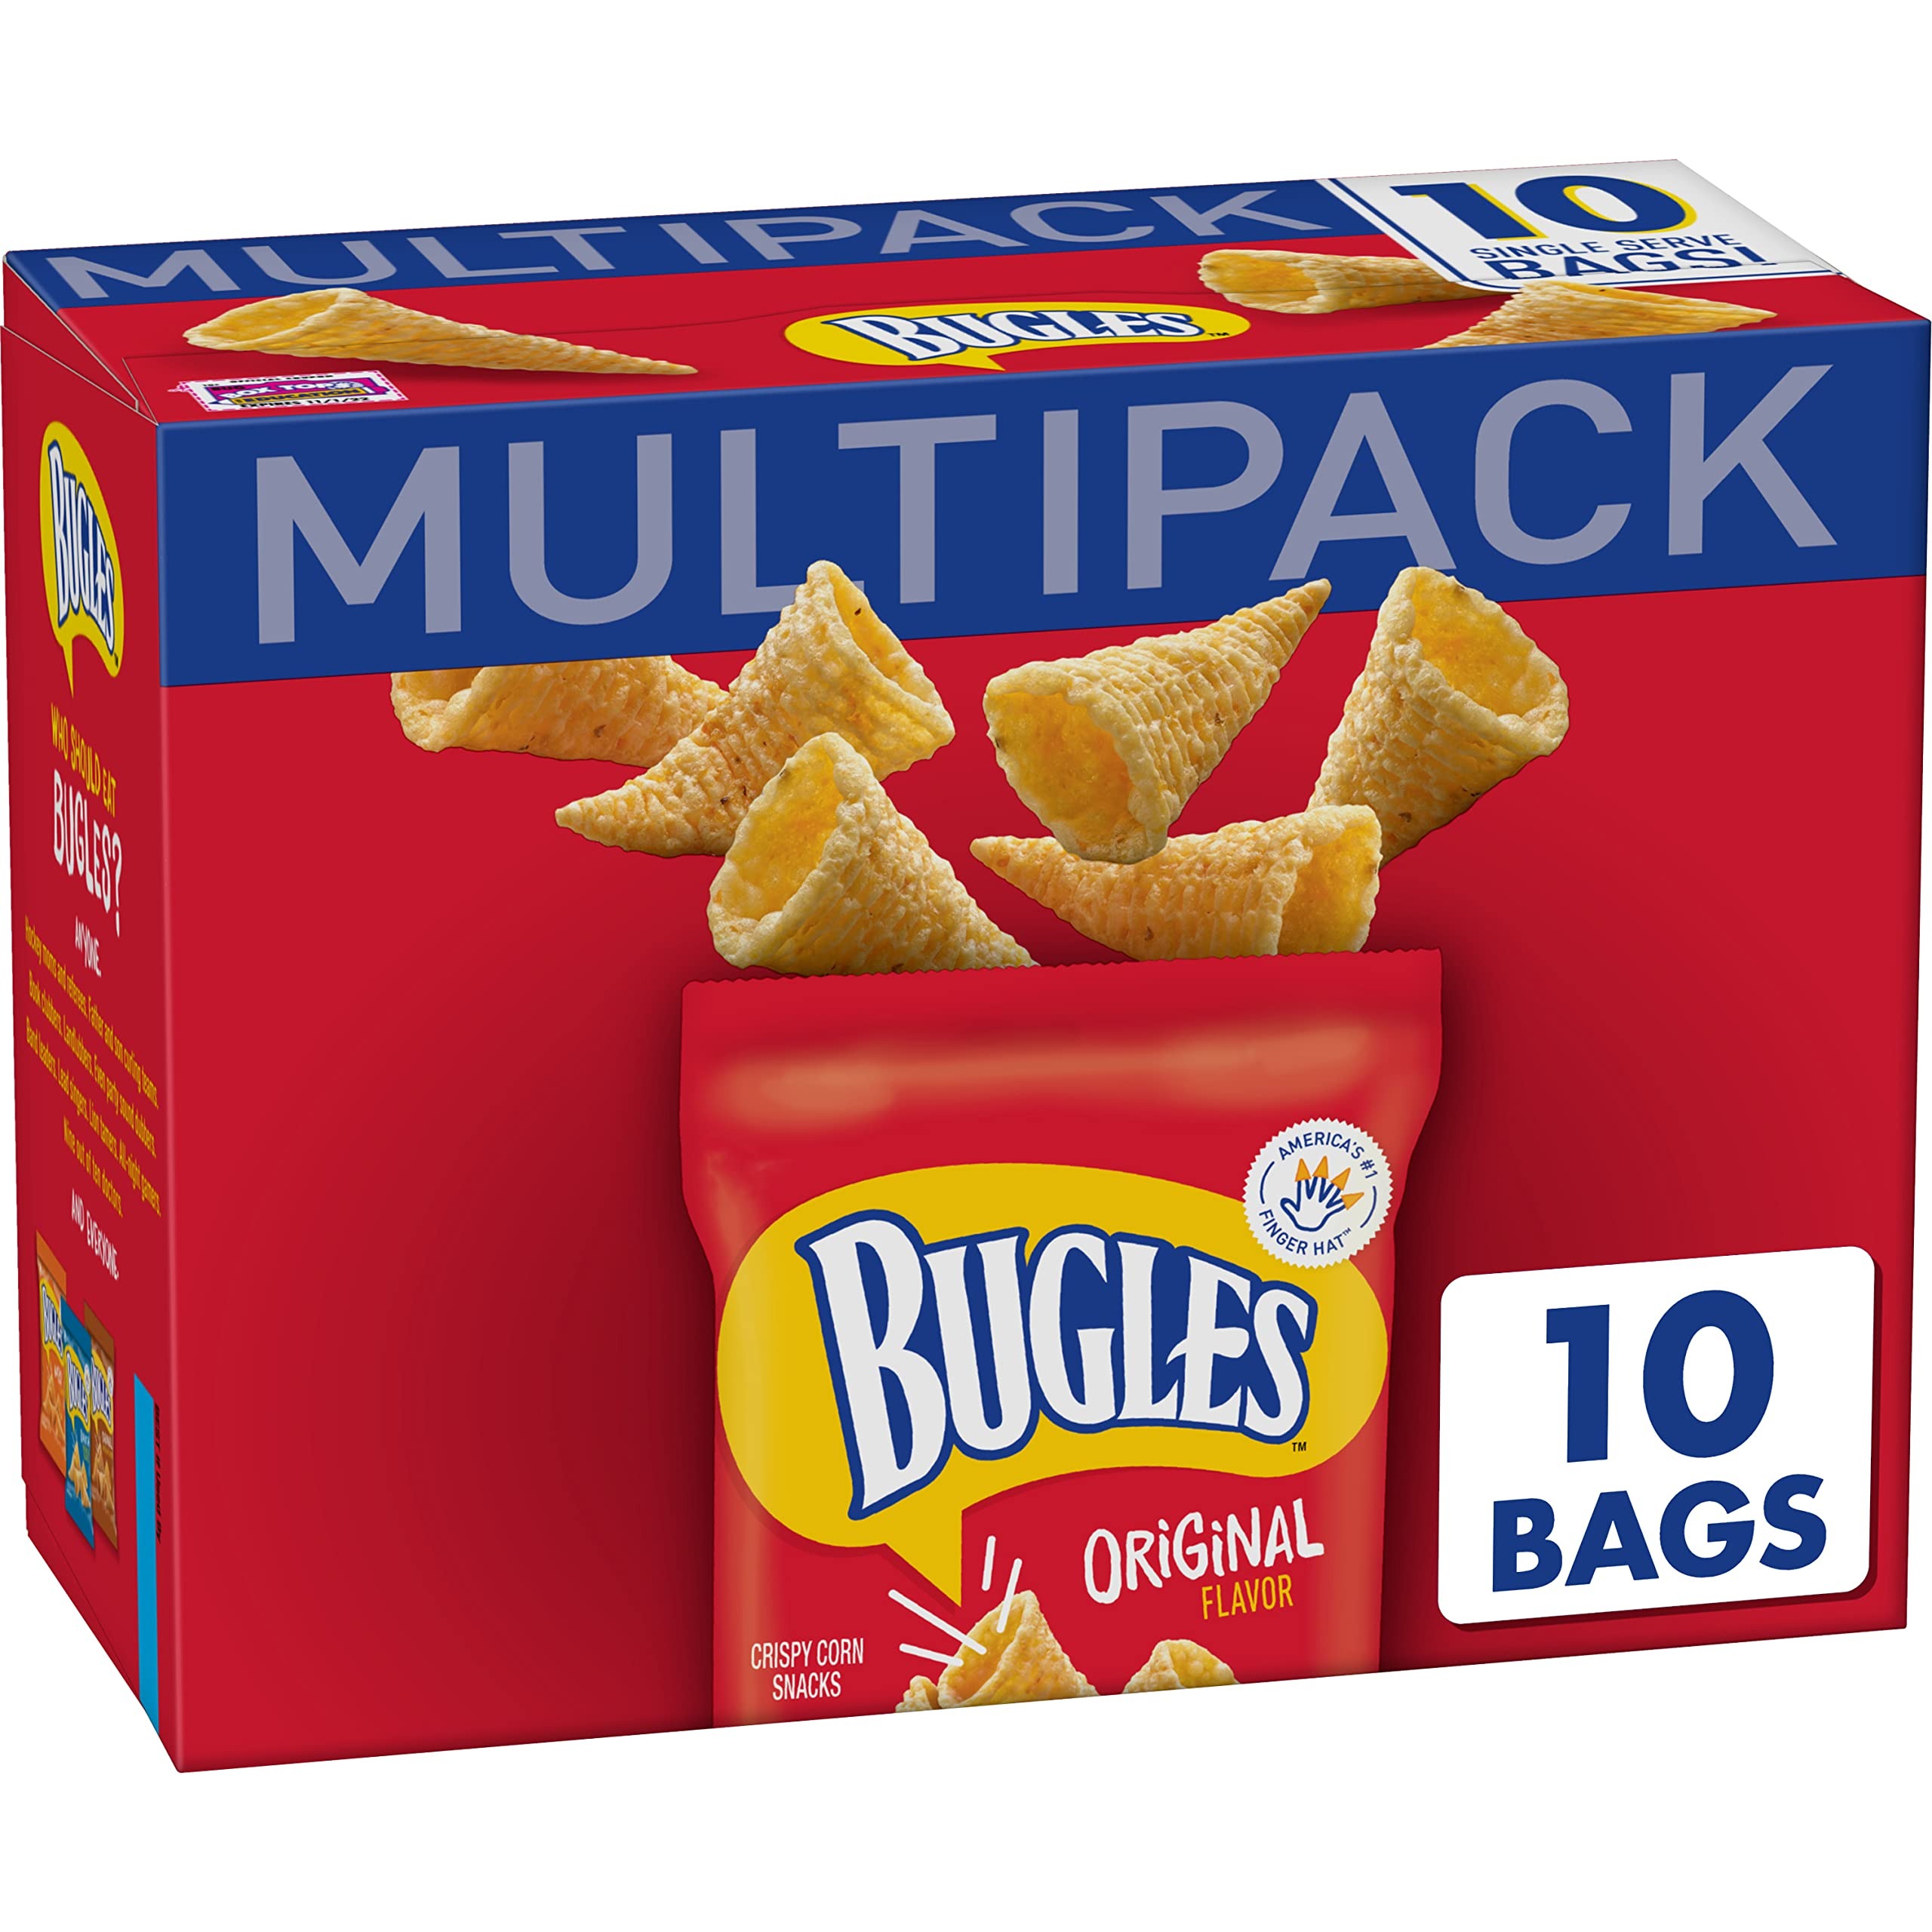
Item Name: Bugles Original Flavor Crispy Corn Snacks, 0.88 Oz (Pack of 40)
Bullet Point 1: CORN SNACK: Bugles the first cone-shaped corn snack.
Bullet Point 2: ENDLESS OPTIONS: Create fun recipes with this simple snack.
Bullet Point 3: NO TRANS FAT: No cholesterol or trans fat
Bullet Point 4: ON-THE-GO: Fun for kids to eat as a delicious snack.
Bullet Point 5: BAG CONTAINS: 1 bag 8.75 oz
Value: 35.0
Unit: Ounce

Price: 11.51